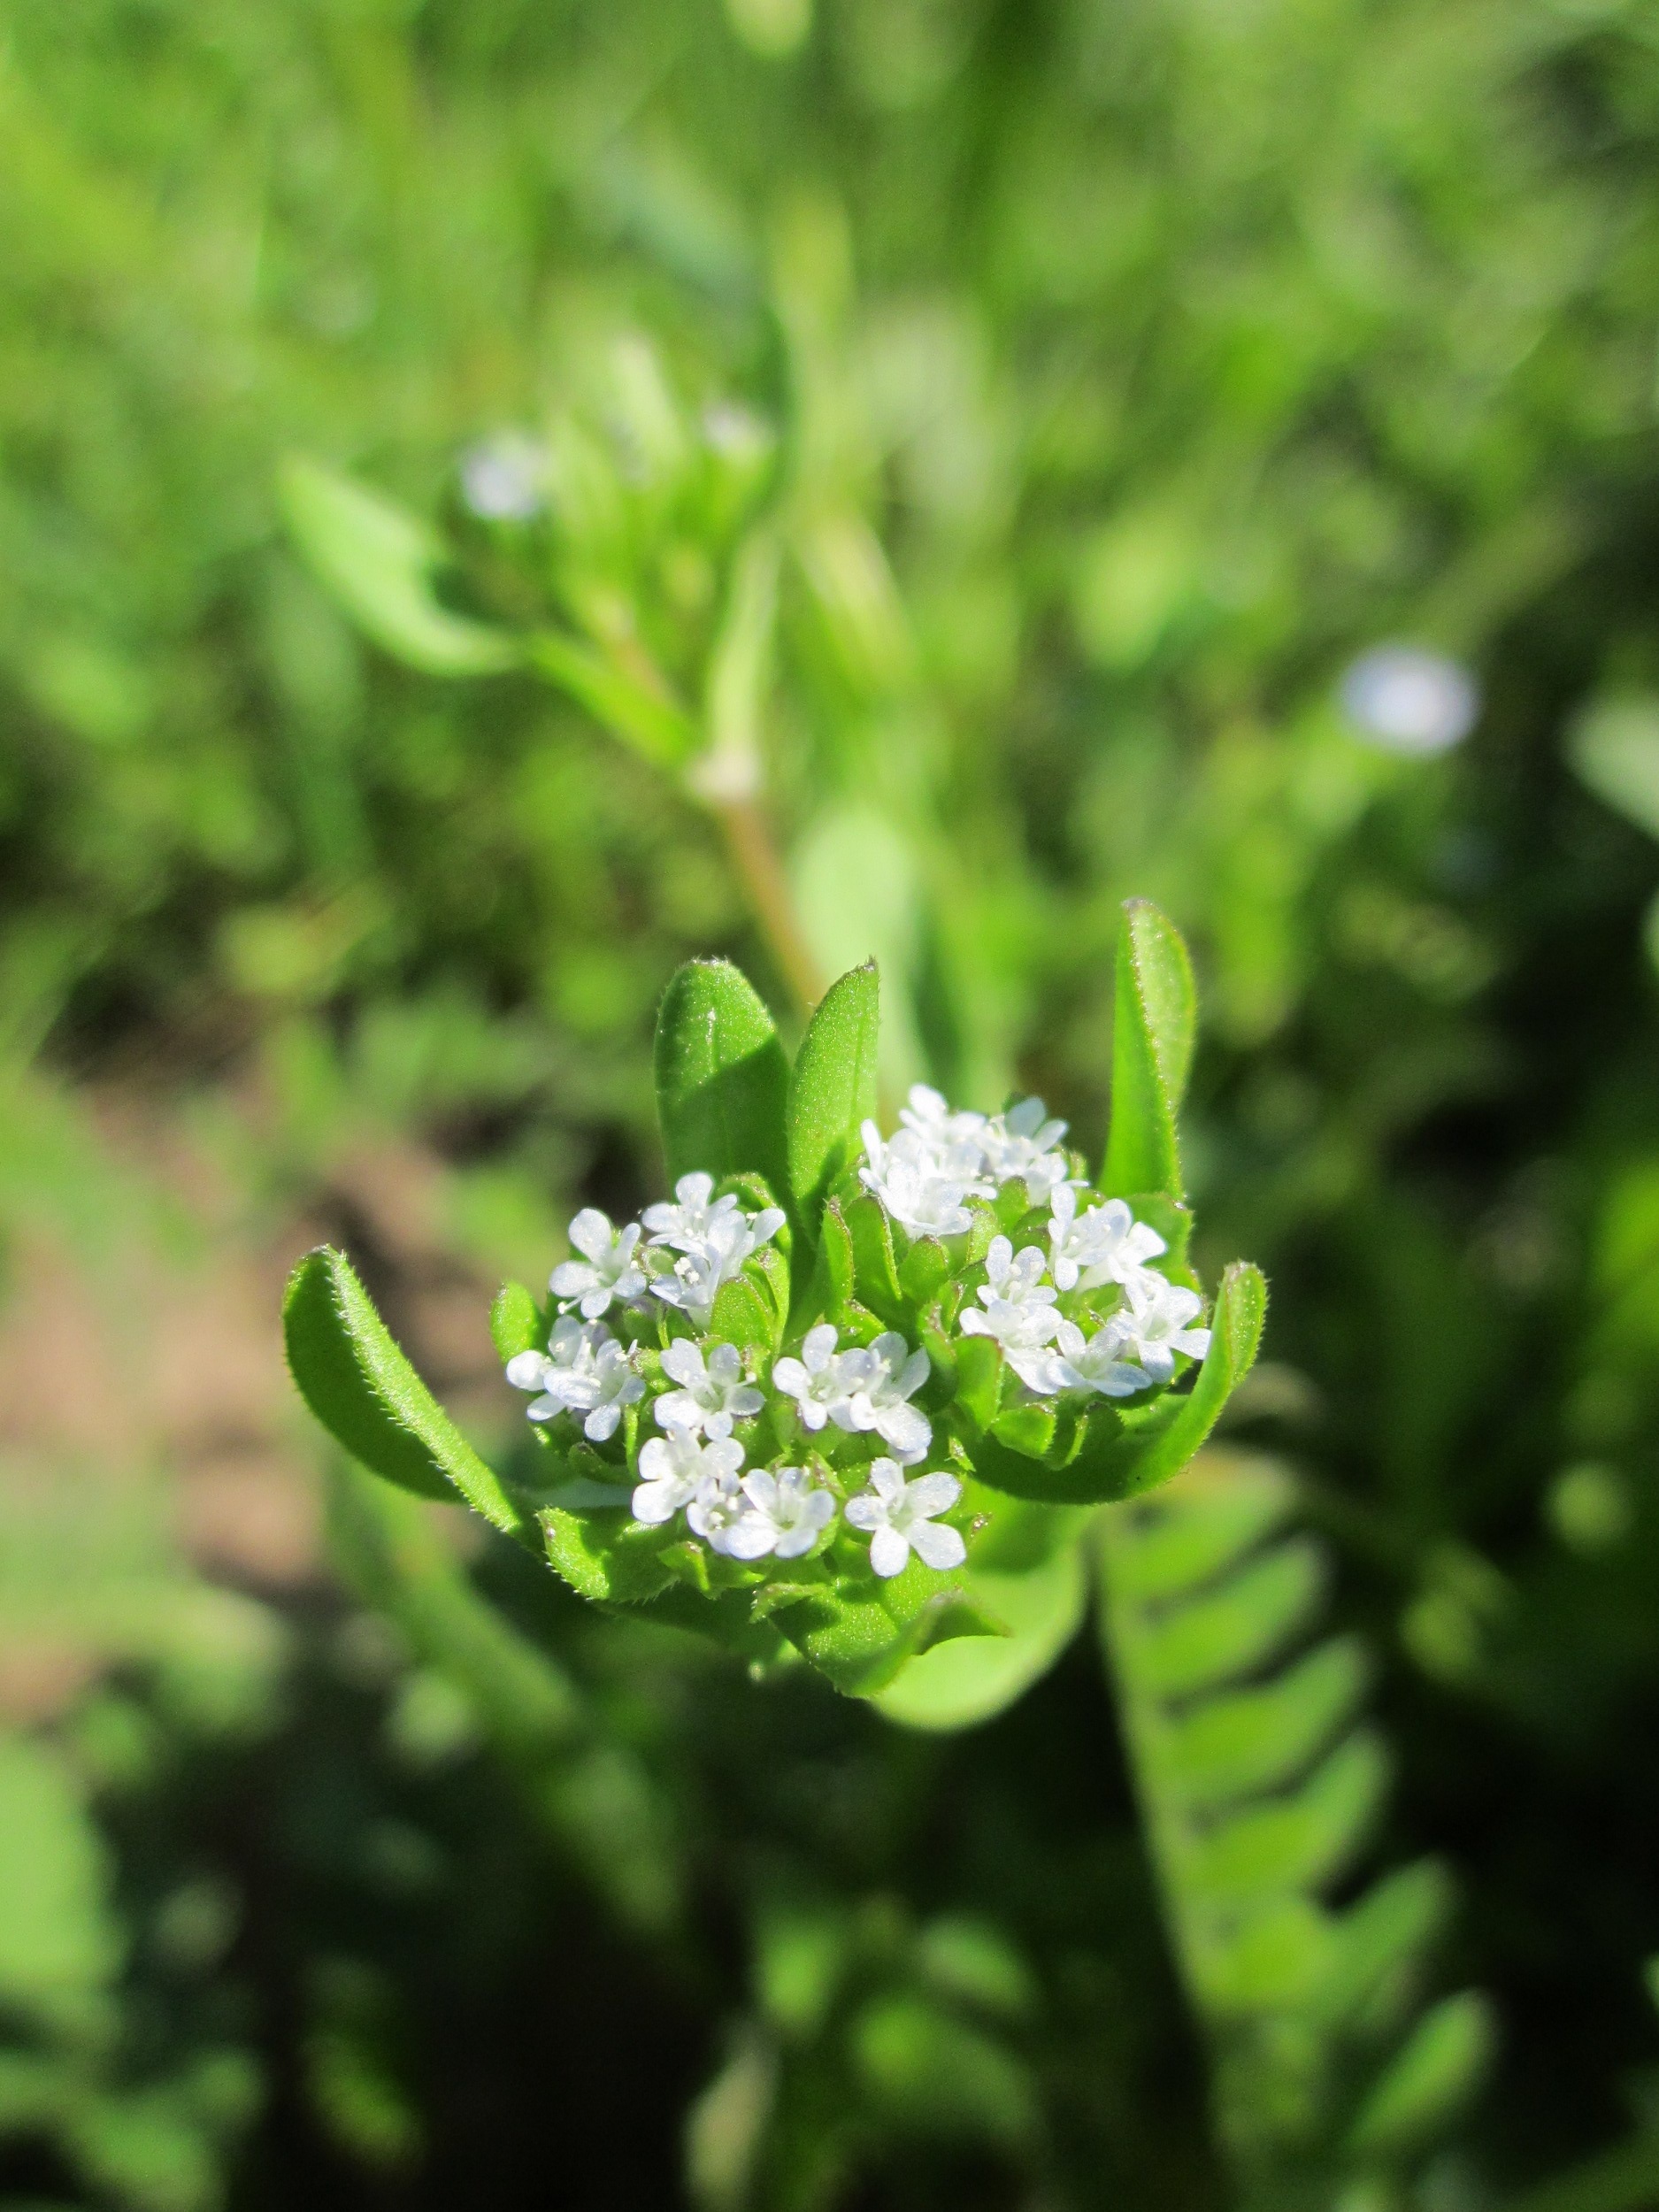
nature, blossom, plant, meadow, leaf, flower, green, herb, vegetable, botany, flora, wildflower, species, macro photography, inflorescence, flowering plant, lamb's lettuce, rapunzel, valerianella locusta, corn salad, common cornsalad, fetticus, nut lettuce, field salad, land plant